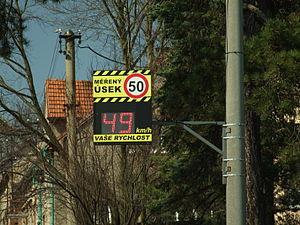
Un radar pédagogique est un type de radar automatique qui affiche la vitesse des automobilistes passant dans une zone débutant à 200 mètres environ du panneau afficheur, sans but répressif mais dans un objectif préventif.